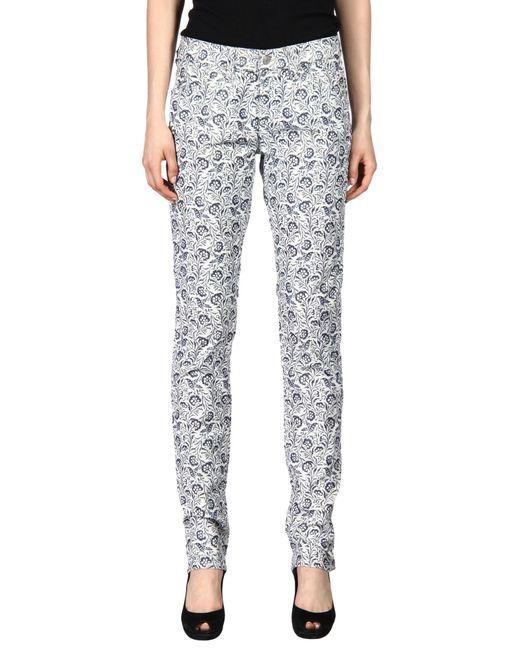
Baumwollhose mit hoher Taille und komplizierten Mustern in Hellgrau